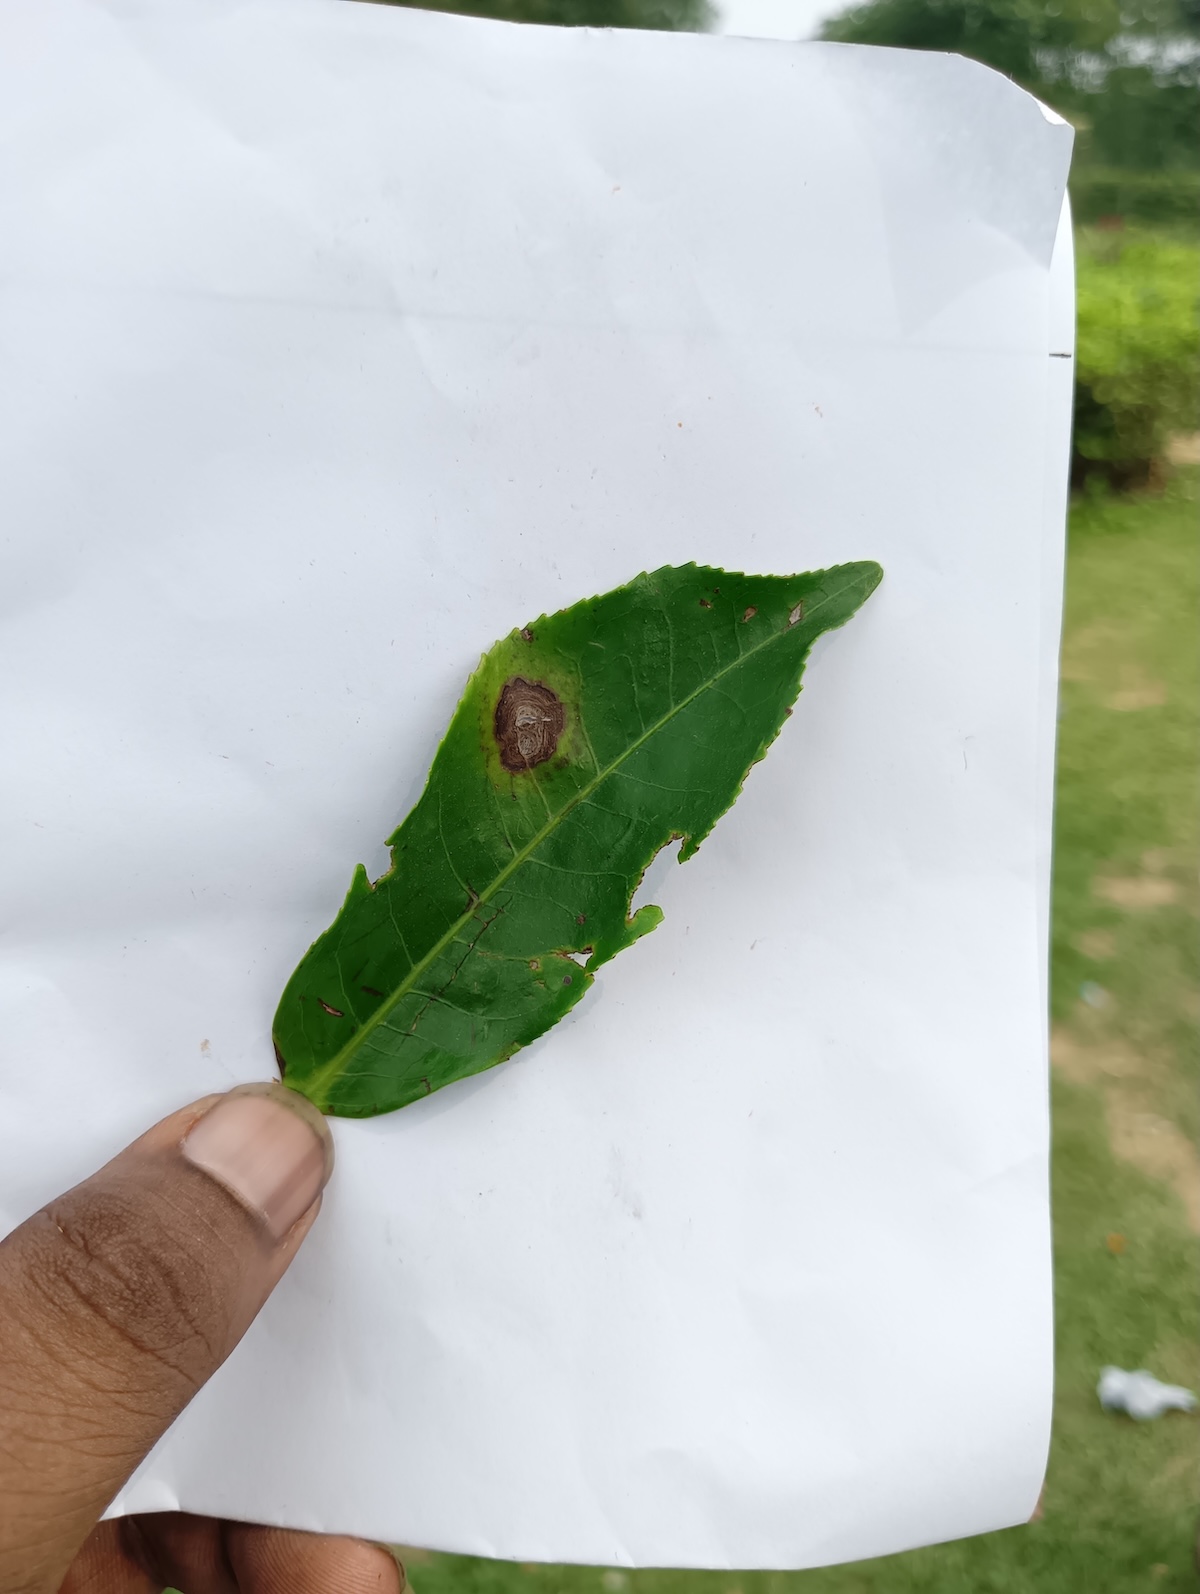
Label: Gray Blight